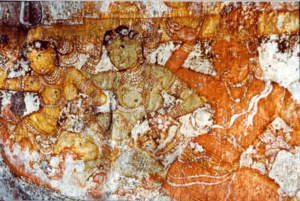
L’article dévoile l’histoire de la peinture en Inde depuis près de 30 000 ans.